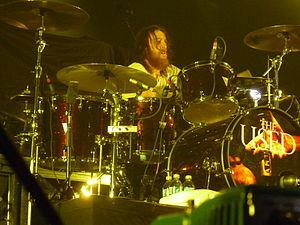
Dan Whitesides, né le 7 juillet 1977 est le batteur officiel de The Used. Il remplace Branden Steineckert qui a quitté le groupe en septembre 2006.